Back to Liberty

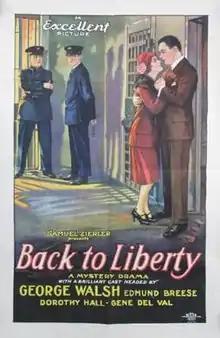

Back to Liberty is a 1927 American silent mystery film directed by Bernard McEveety and starring George Walsh, Edmund Breese and Dorothy Hall.